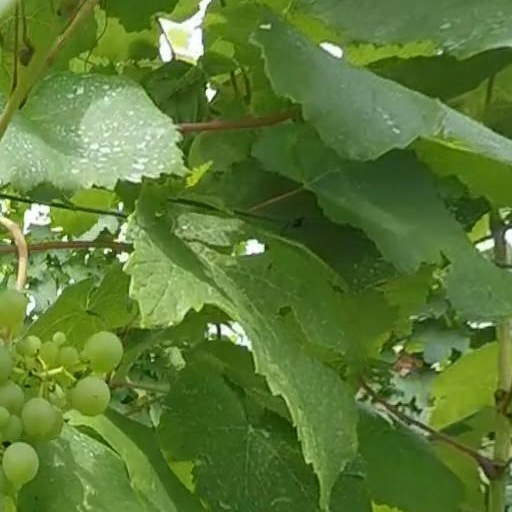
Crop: grape